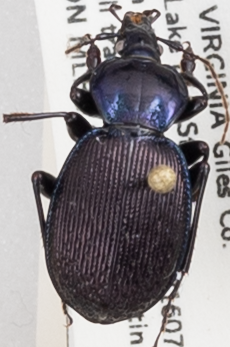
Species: Sphaeroderus stenostomus lecontei
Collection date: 2018-07-31
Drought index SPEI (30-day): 0.41
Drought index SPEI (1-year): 0.428
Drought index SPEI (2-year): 0.476